Describe the emotion expressed in this image:  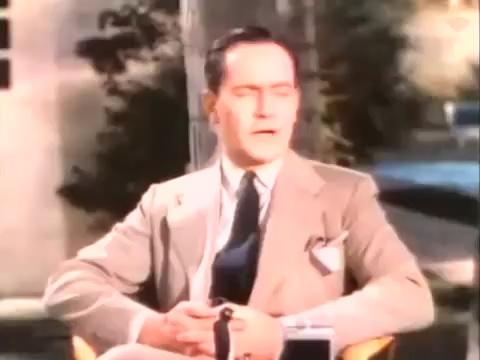
This person displays Suffering, valence and arousal with low intensity.